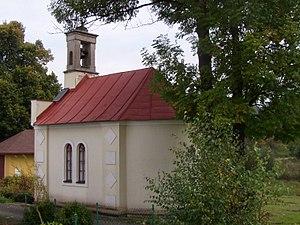
Janov est une commune du district de Rychnov nad Kněžnou, dans la région de Hradec Králové, en République tchèque. Sa population s'élevait à 113 habitants en 2017.